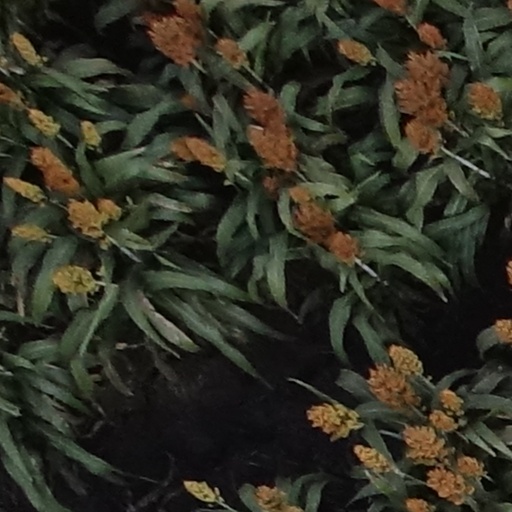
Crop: sorghum